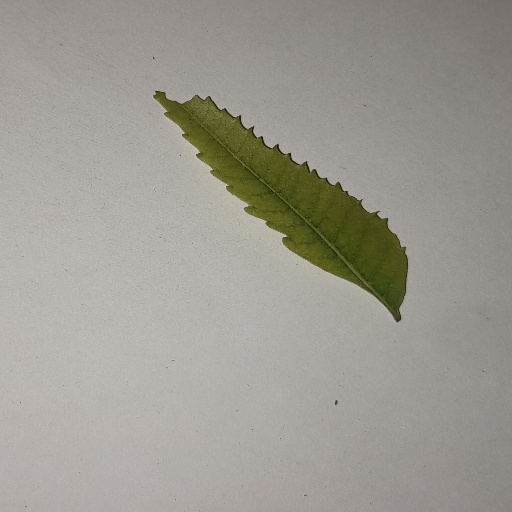
Species: Neem
Leaf condition: Yellow Leaf